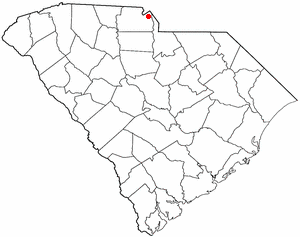
Fort Mill est une ville de l'État américain de Caroline du Sud, située dans la banlieue de Charlotte. Selon le recensement de 2000, sa population est de 7 587 habitants.